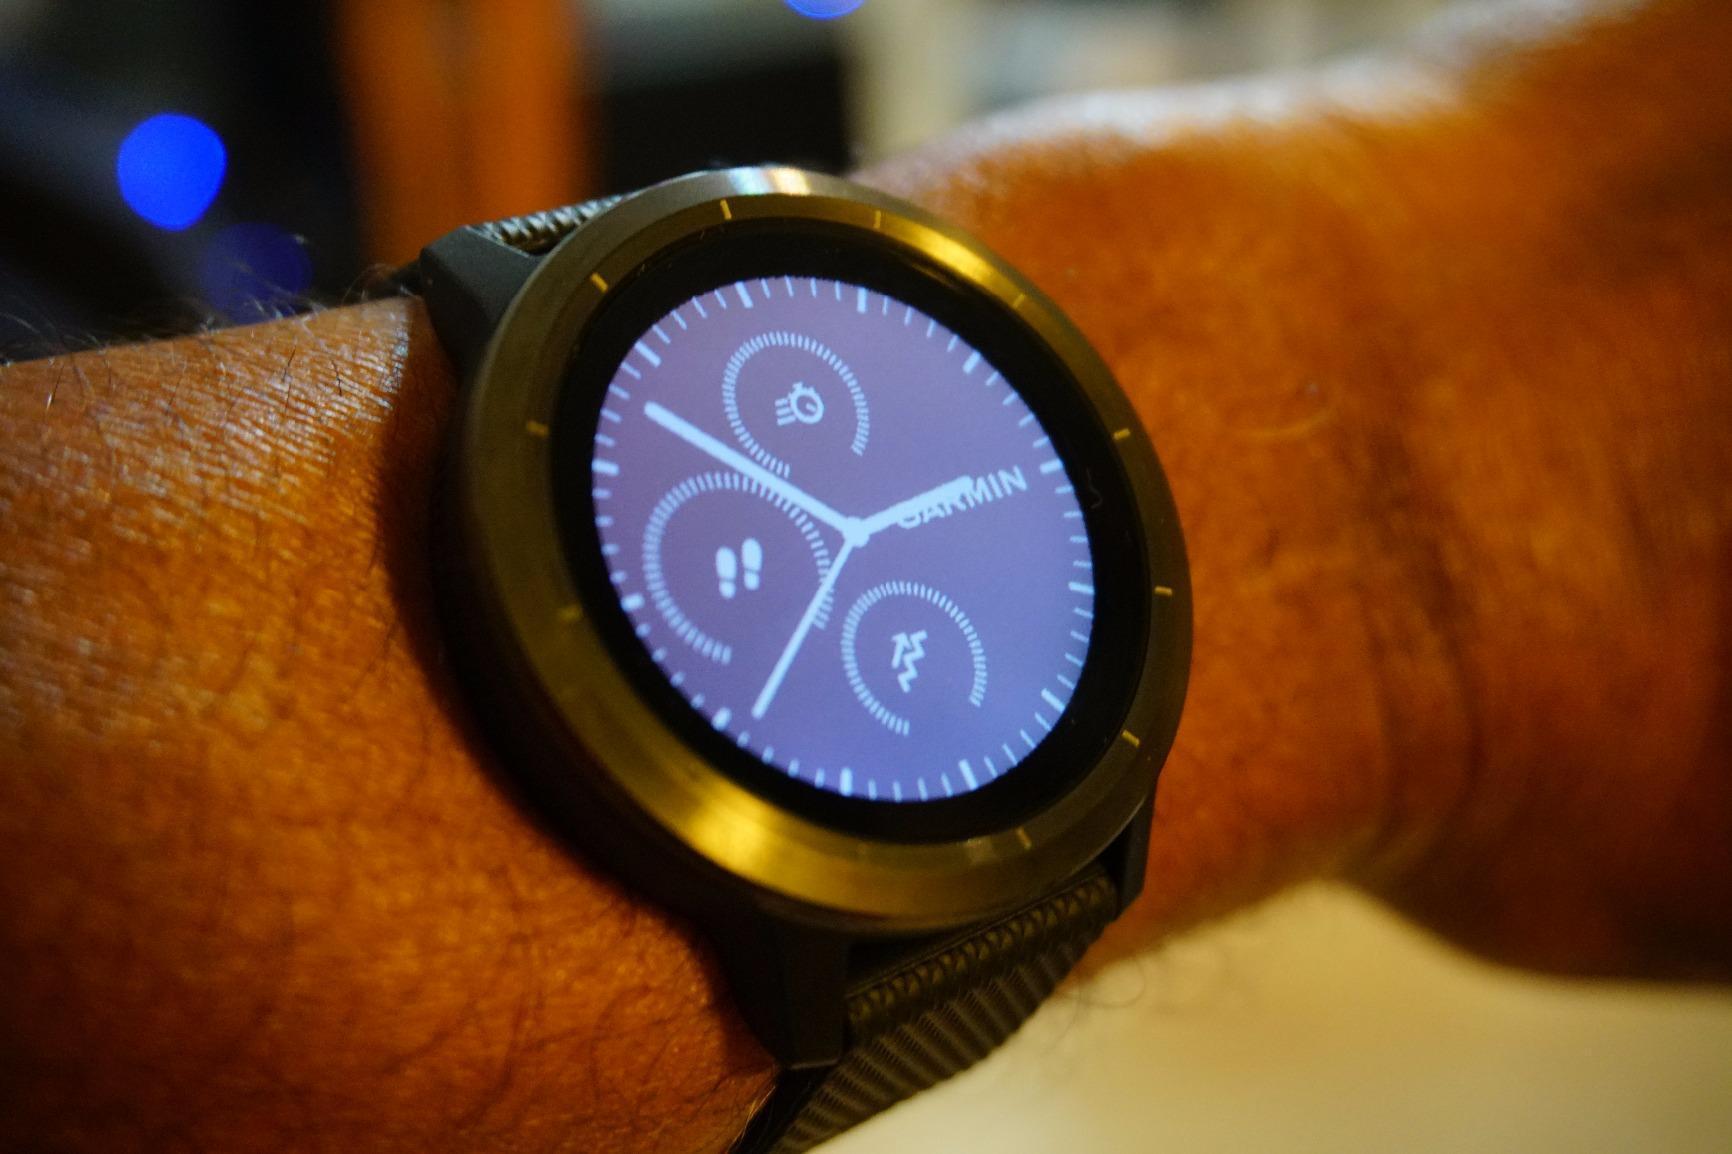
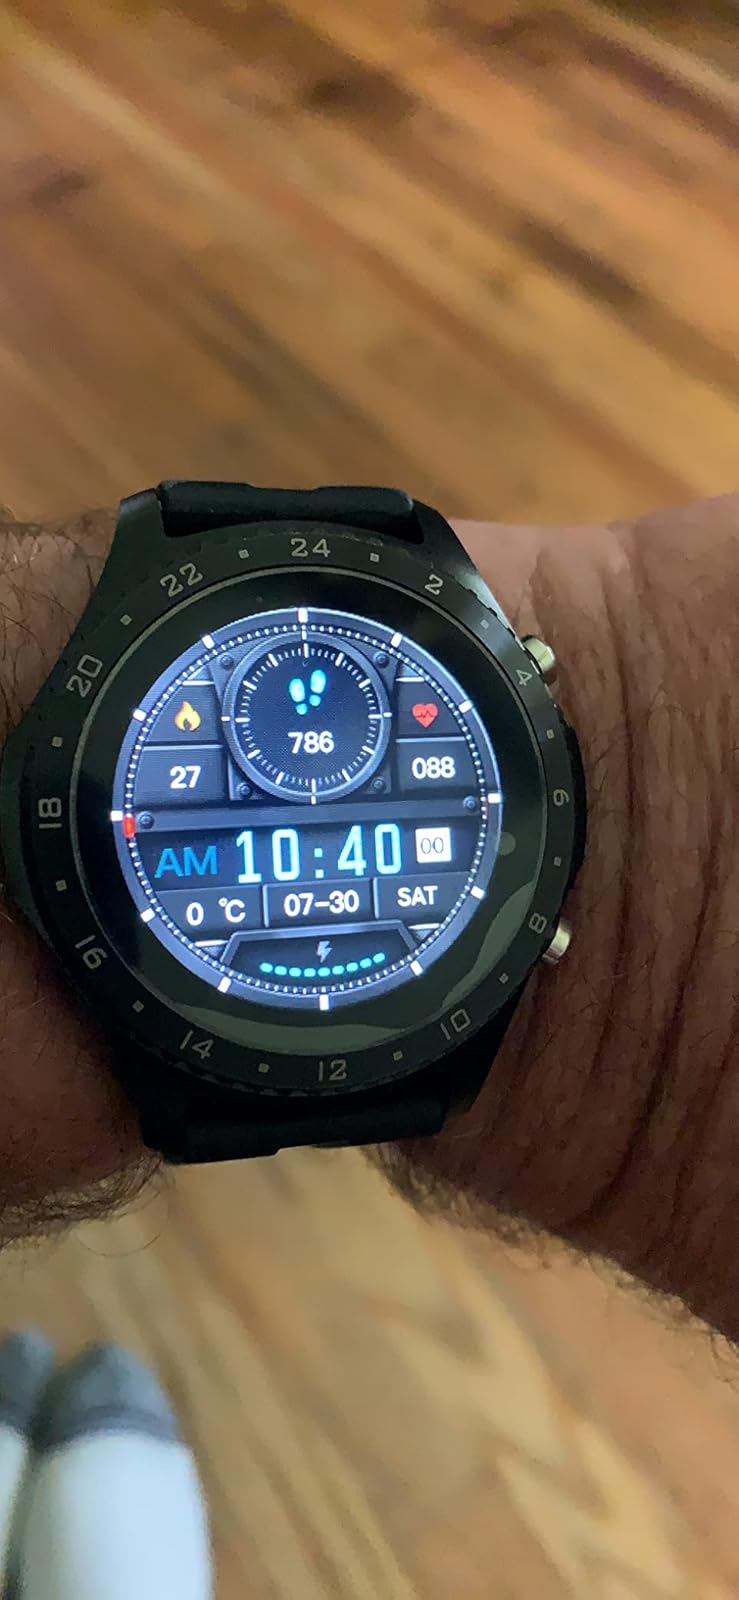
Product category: smartwatch
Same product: no